Siemens-Schuckert D.III

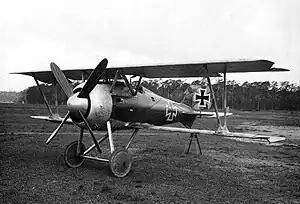

The Siemens-Schuckert D.III was a German single-seat fighter built by Siemens-Schuckert Werke. The D.III was a development of the earlier Siemens-Schuckert D.IIc prototype. The D.III was an (nearly) equal-span biplane powered by a 160 hp (119 kW) Siemens-Halske Sh.III bi-rotary engine. "Idflieg" placed an order for 20 aircraft in December 1917, followed by a second order of 30 aircraft in February 1918.